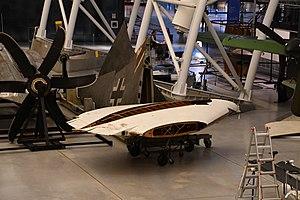
Restes du Lippisch DM 1 présenté au Steven F. Udvar-Hazy Center (Chantilly, VA)
Le Lippisch DM-1 est un planeur delta expérimental allemand construit durant la Seconde Guerre mondiale. Les essais eurent lieu sous contrôle américain et servirent au développement du Convair XF-92.